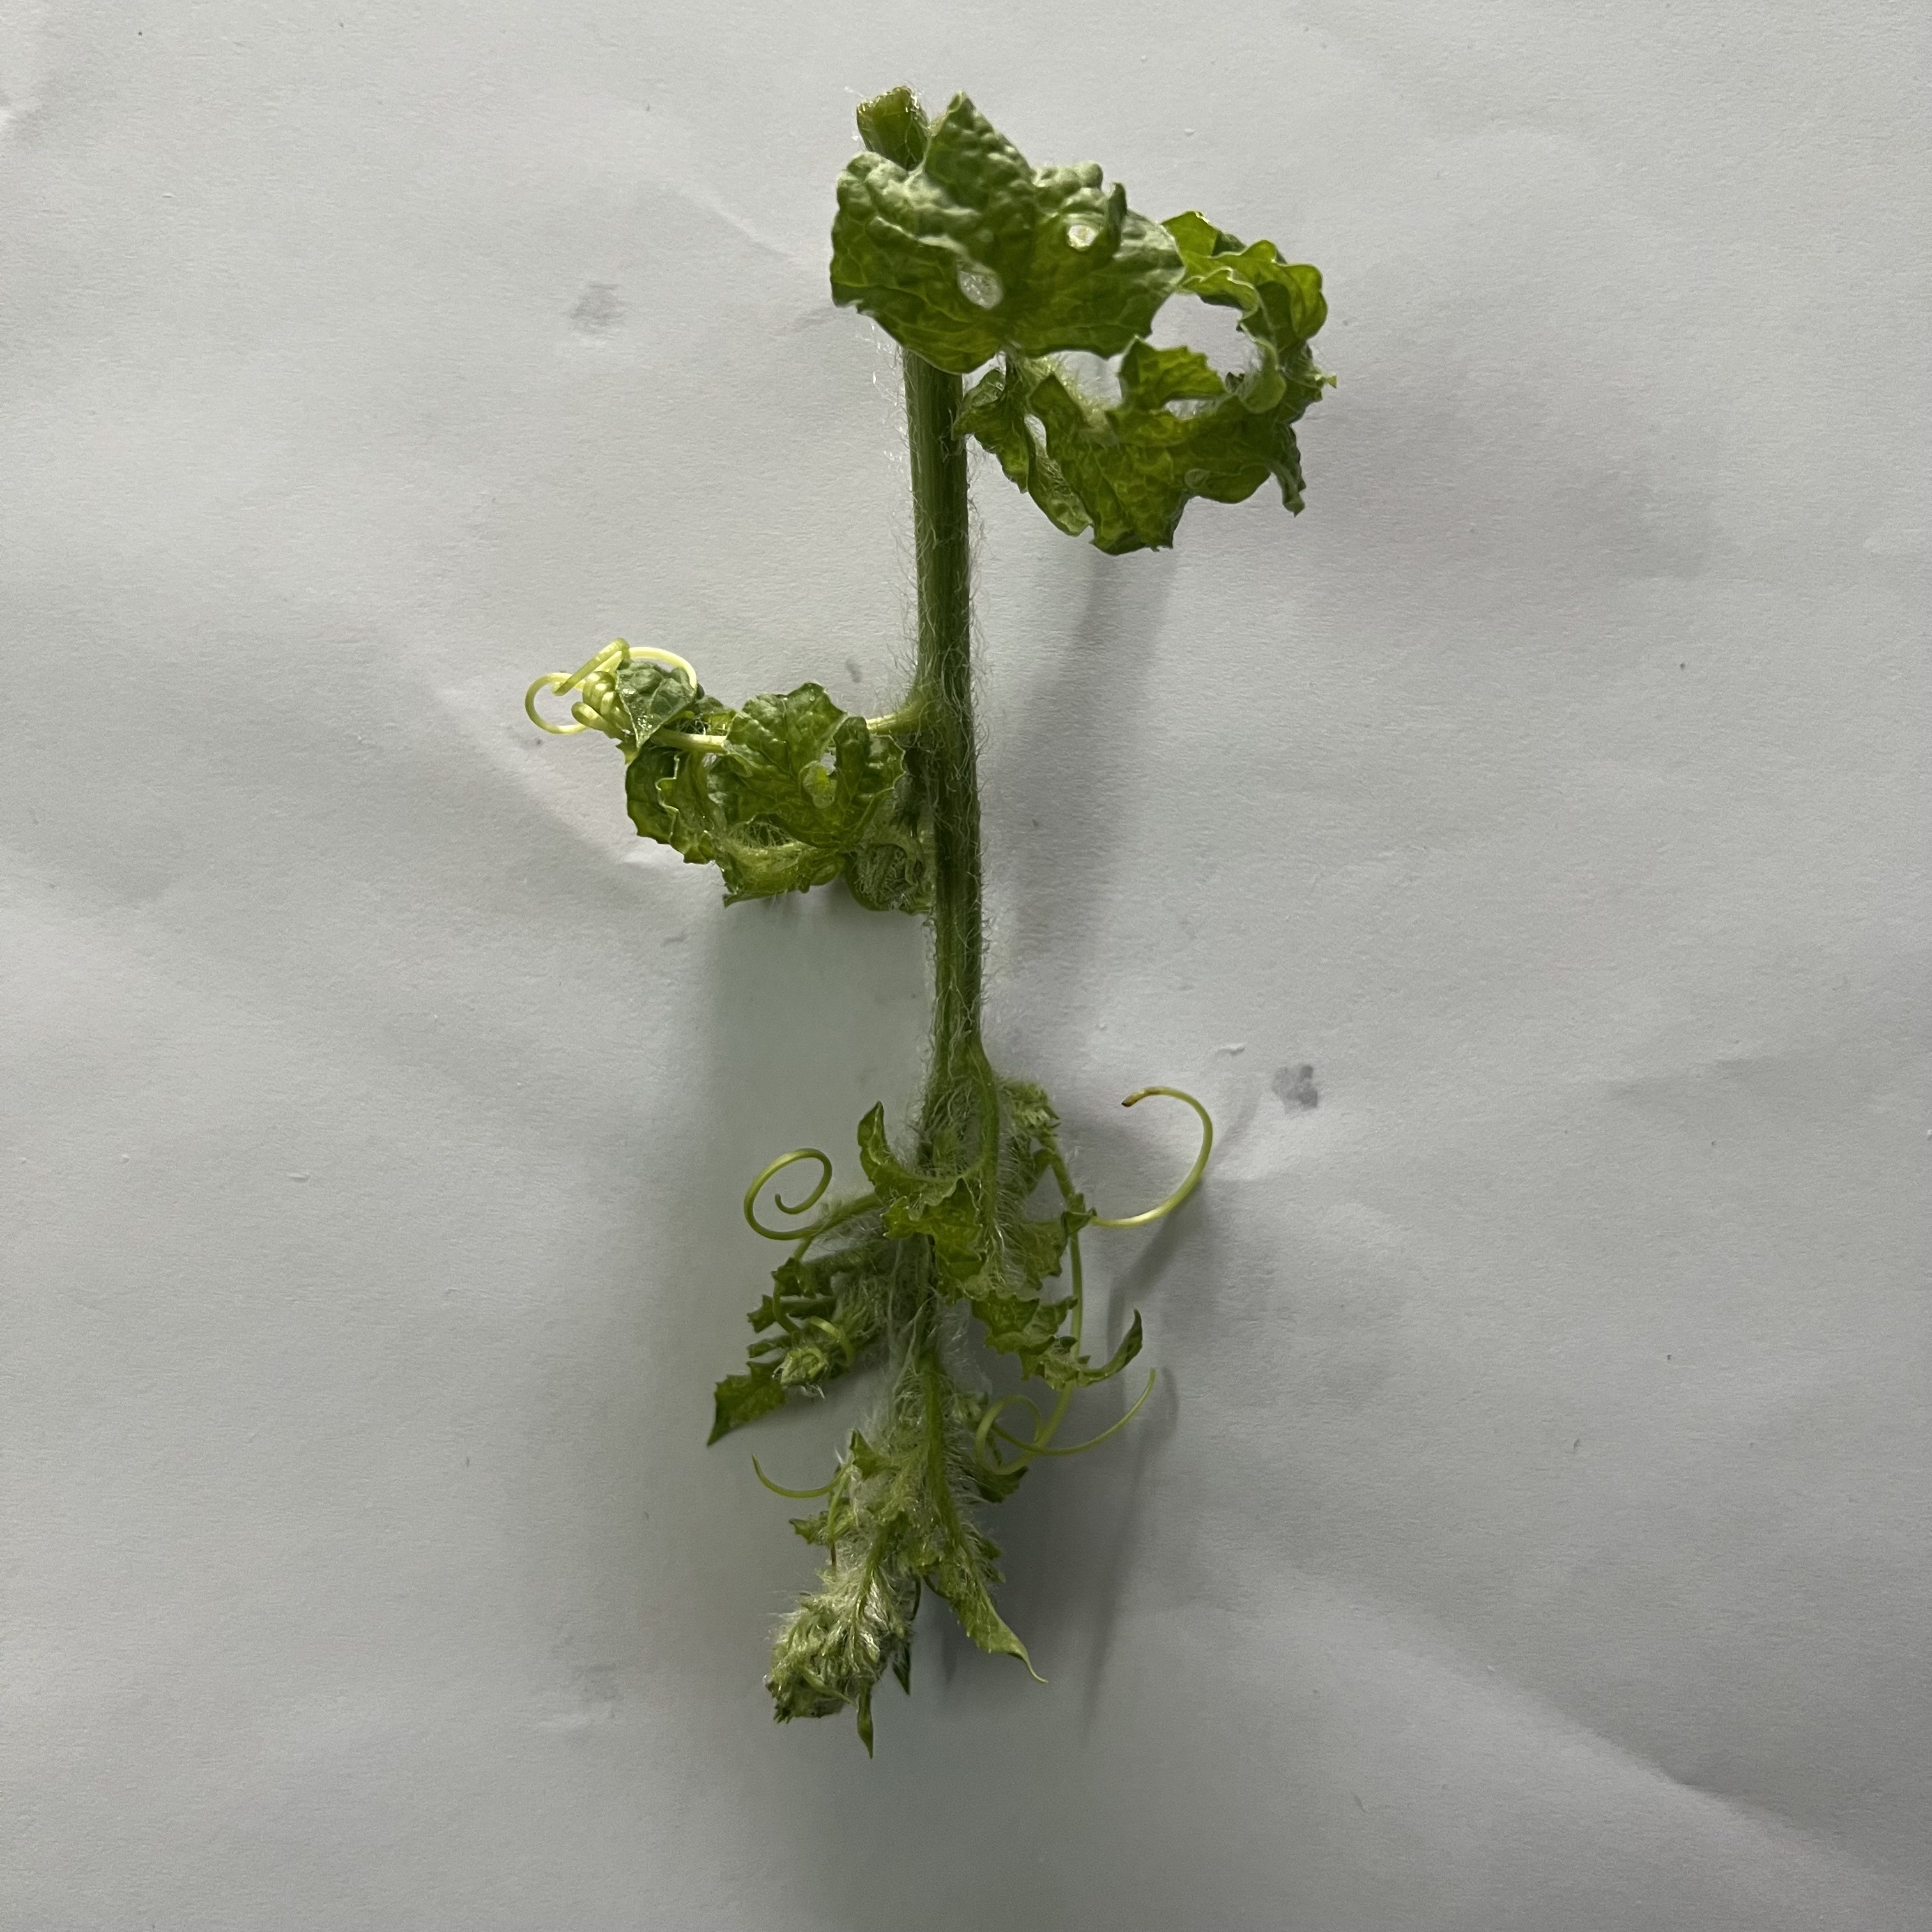
Label: Mosaic_Virus